Cecil Ashburn Drive

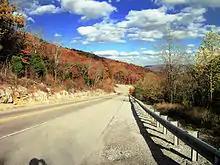

Cecil Ashburn Drive is a major road in South Huntsville that carries nearly 20,000 vehicles across Huntsville Mountain in and out of the city from neighboring subdivisions. The scenic mountain route is a four-lane road with eight-foot shoulders on both sides to allow joggers and bicyclists to safely travel the road.